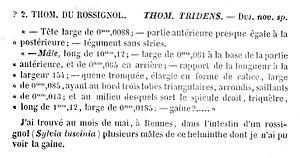
Capillaria tridens est une espèce de nématodes de la famille des Capillariidae, parasitant des oiseaux.